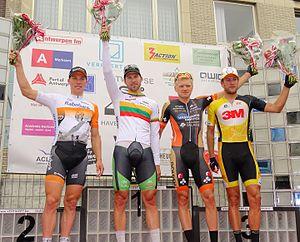
Reportage réalisé le dimanche 9 août à l'occasion de l'arrivée de la Flèche du port d'Anvers 2015 à Merksem (Anvers), Belgique.
La 24ᵉ édition de la Flèche du port d'Anvers a eu lieu le 9 août 2015. La course fait partie du calendrier UCI Europe Tour 2015 en catégorie 1.2. C'est également la huitième et dernière épreuve de la Topcompétition 2015.